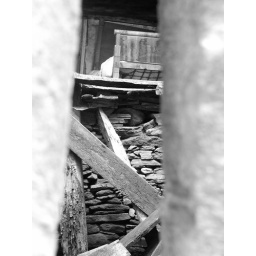
A photo taken through a slat-like arrow-launching window in a broken, collapsed house along the Camino de Santiago